Astatine

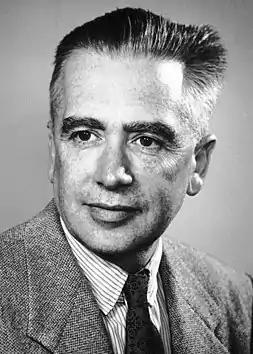
Emilio Segrè, one of the discoverers of the main-group element astatine

In 1940, the Swiss chemist Walter Minder announced the discovery of element 85 as the beta decay product of radium A (polonium-218), choosing the name "helvetium" (from , the Latin name of Switzerland). Berta Karlik and Traude Bernert were unsuccessful in reproducing his experiments, and subsequently attributed Minder's results to contamination of his radon stream (radon-222 is the parent isotope of polonium-218). In 1942, Minder, in collaboration with the English scientist Alice Leigh-Smith, announced the discovery of another isotope of element 85, presumed to be the product of thorium A (polonium-216) beta decay. They named this substance "anglo-helvetium", but Karlik and Bernert were again unable to reproduce these results.